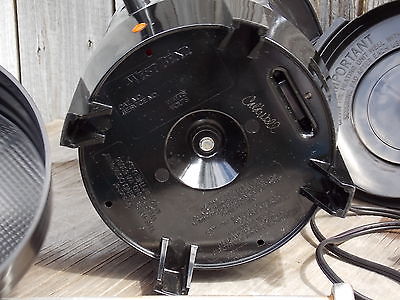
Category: coffee maker